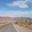
Label: road